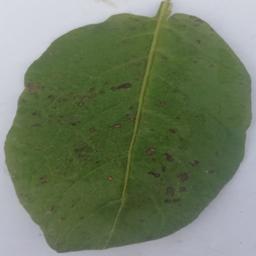
Etiqueta: Tizon_Temprano